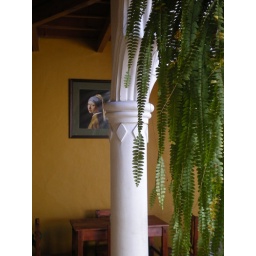
This one is for you mum, on the sunny yellow wall of my hostel in Antigua.